Jens Grahl

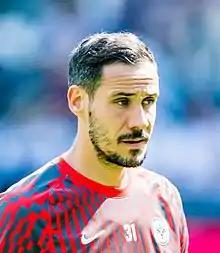
Grahl warming up for Eintracht Frankfurt in 2022

Jens Grahl (born 22 September 1988) is a German footballer who plays as a goalkeeper for club Eintracht Frankfurt.